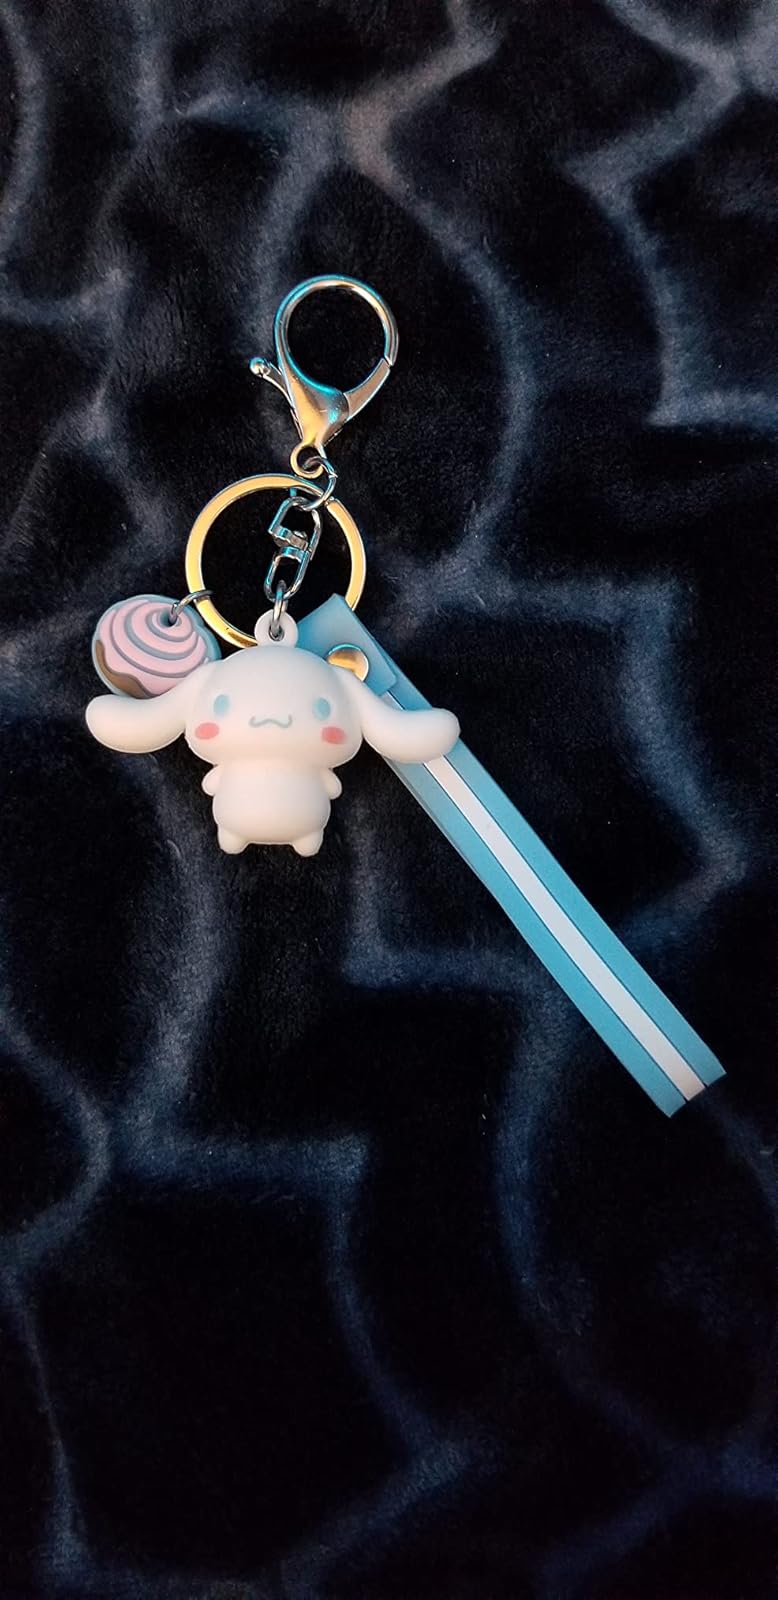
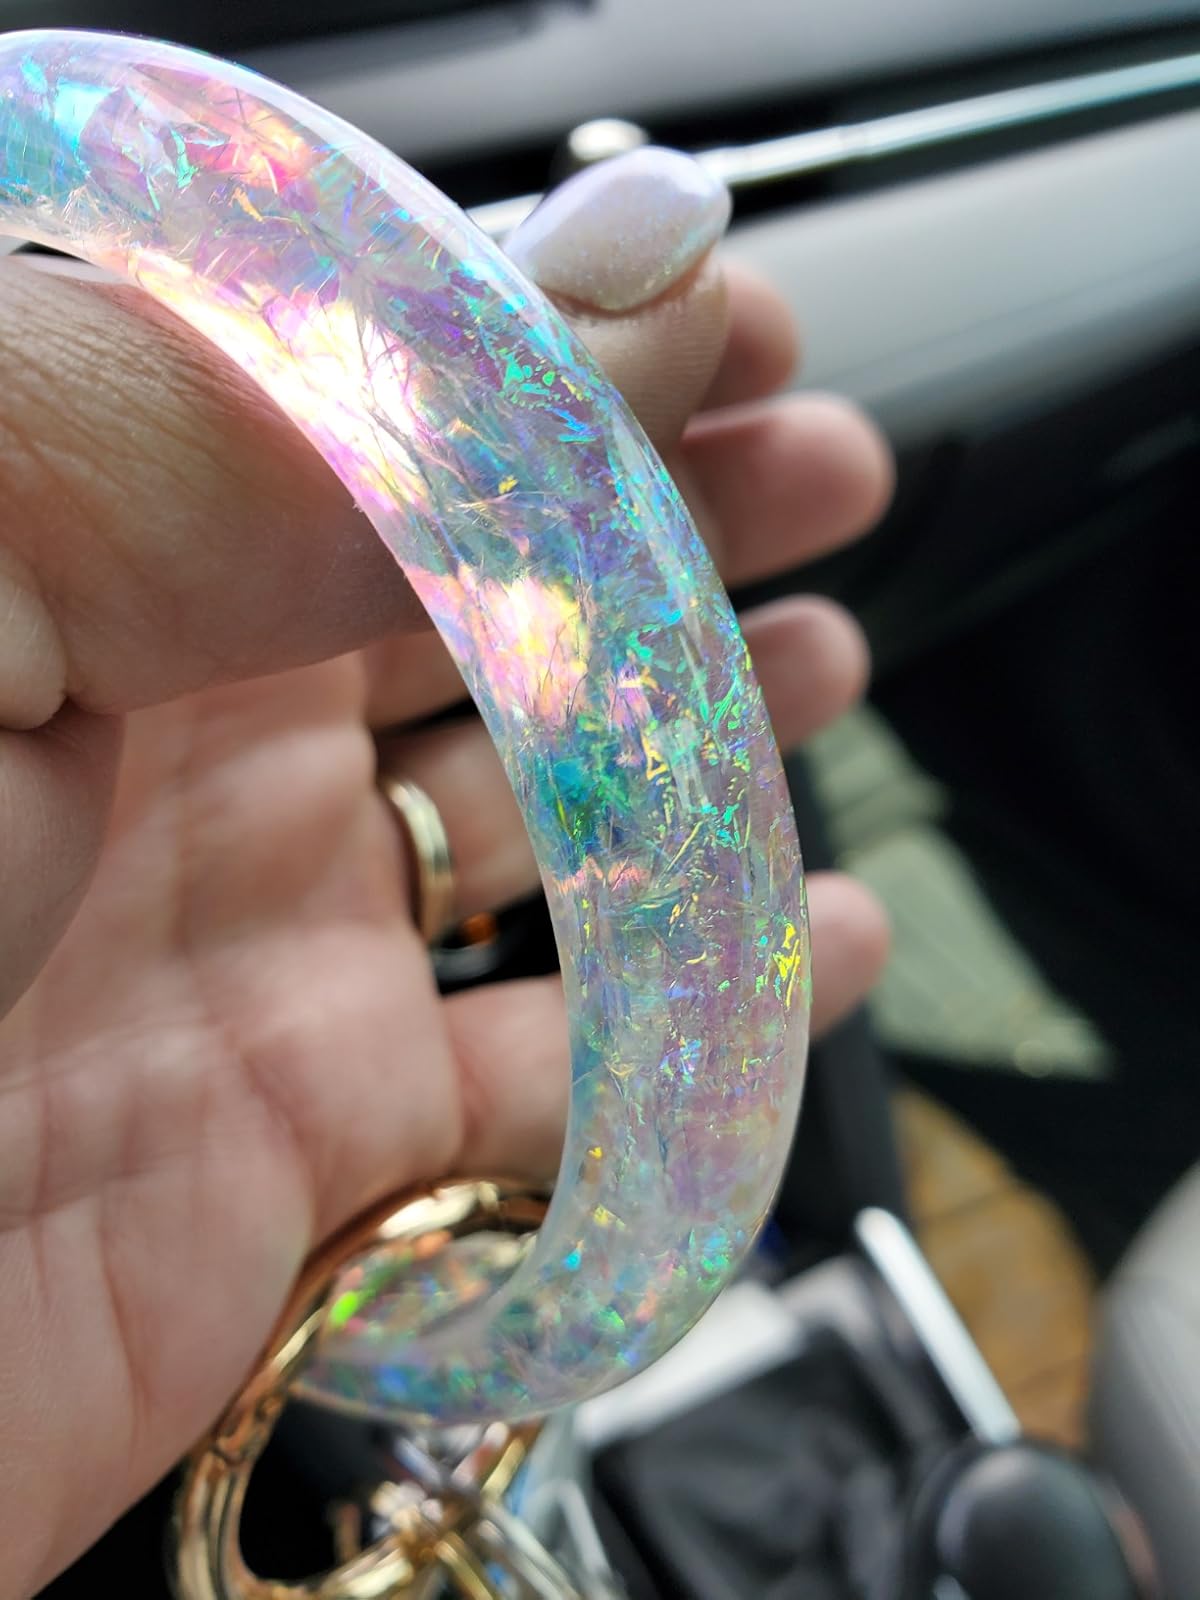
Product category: accessories_keychain
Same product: no